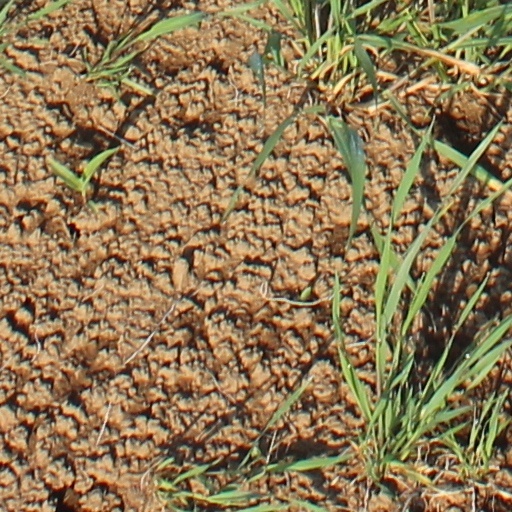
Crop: wheat